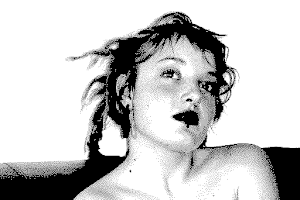
André Lozano est un artiste intervenant dans de nombreux registres artistiques : art en ligne, arts plastiques, photographie, et connu sous le pseudonyme de « Loz »